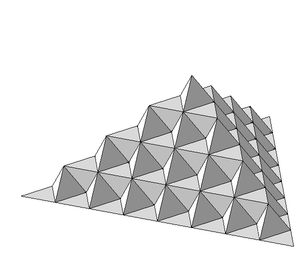
Le flocon de Koch est l'une des premières courbes fractales à avoir été décrites.
Cet article est une liste de fractales, ordonnées par dimension de Hausdorff croissante.